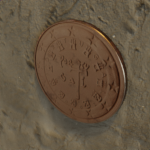
Coin value: 2cents
Country: pt
Edition: standard